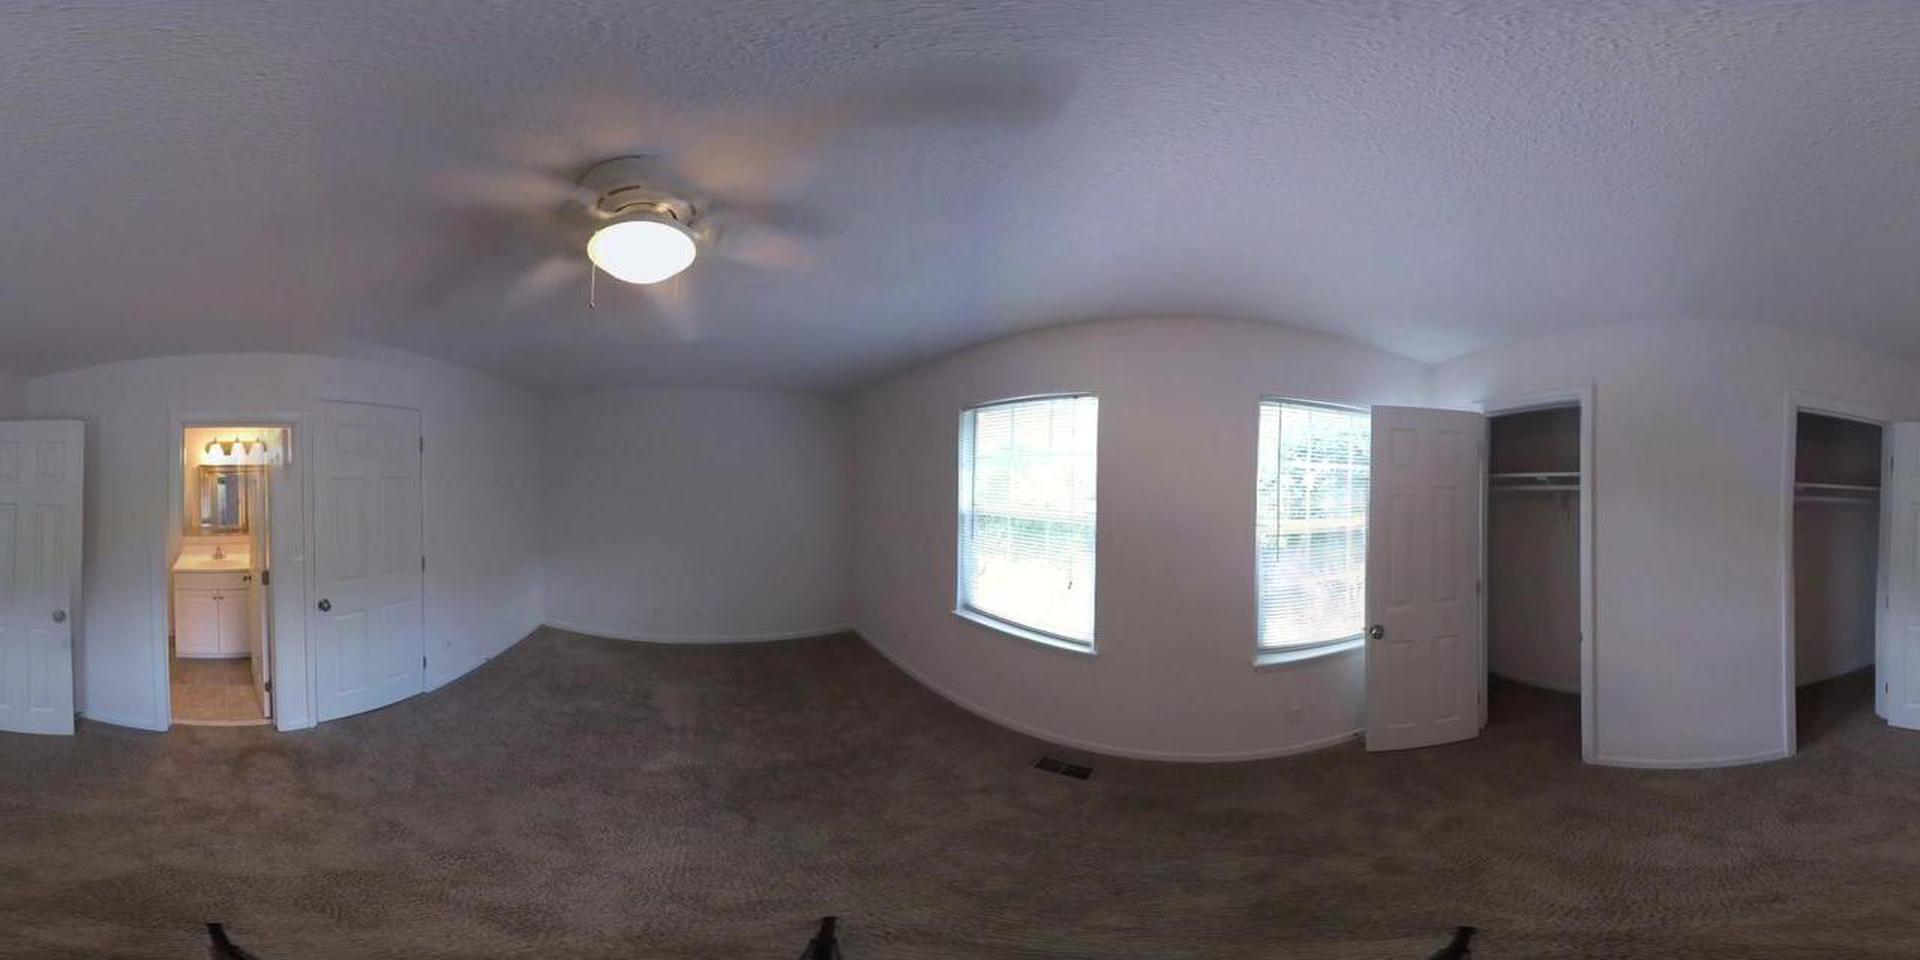
Referred object: the white round ceiling light

Referred object: look up to see the ceiling fan

Referred object: The open door next to the window